San Juan, Argentina

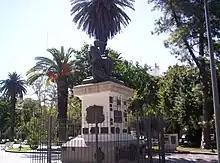
Monument to President Domingo Sarmiento

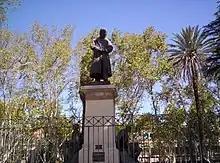
Monument to Governor Antonino Aberastain

The city is located within the Capital District, which was planned in the form of a checkerboard anchored by Las Heras Avenue (from North to South), 25 de Mayo Av. (East to West), 9 de Julio Av. (east to west) and Guillermo Rawson Avenue (north to south). These four avenues form a perfect rectangle of 16 blocks in width (going from east to west and vice versa -horizontally-) by 10 blocks long (going up and down or North to South, and vice versa). This center of this rectangle is a square of 7 blocks in length by 6 blocks wide, delimited by Leandro N. Alem, Córdoba, Libertador San Martín and Rioja Avenues. This area is the city's downtown and, as such, is the most densely populated and concentrates most of the city's commercial, financial and institutional activities.